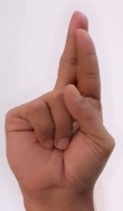
ASL sign: R